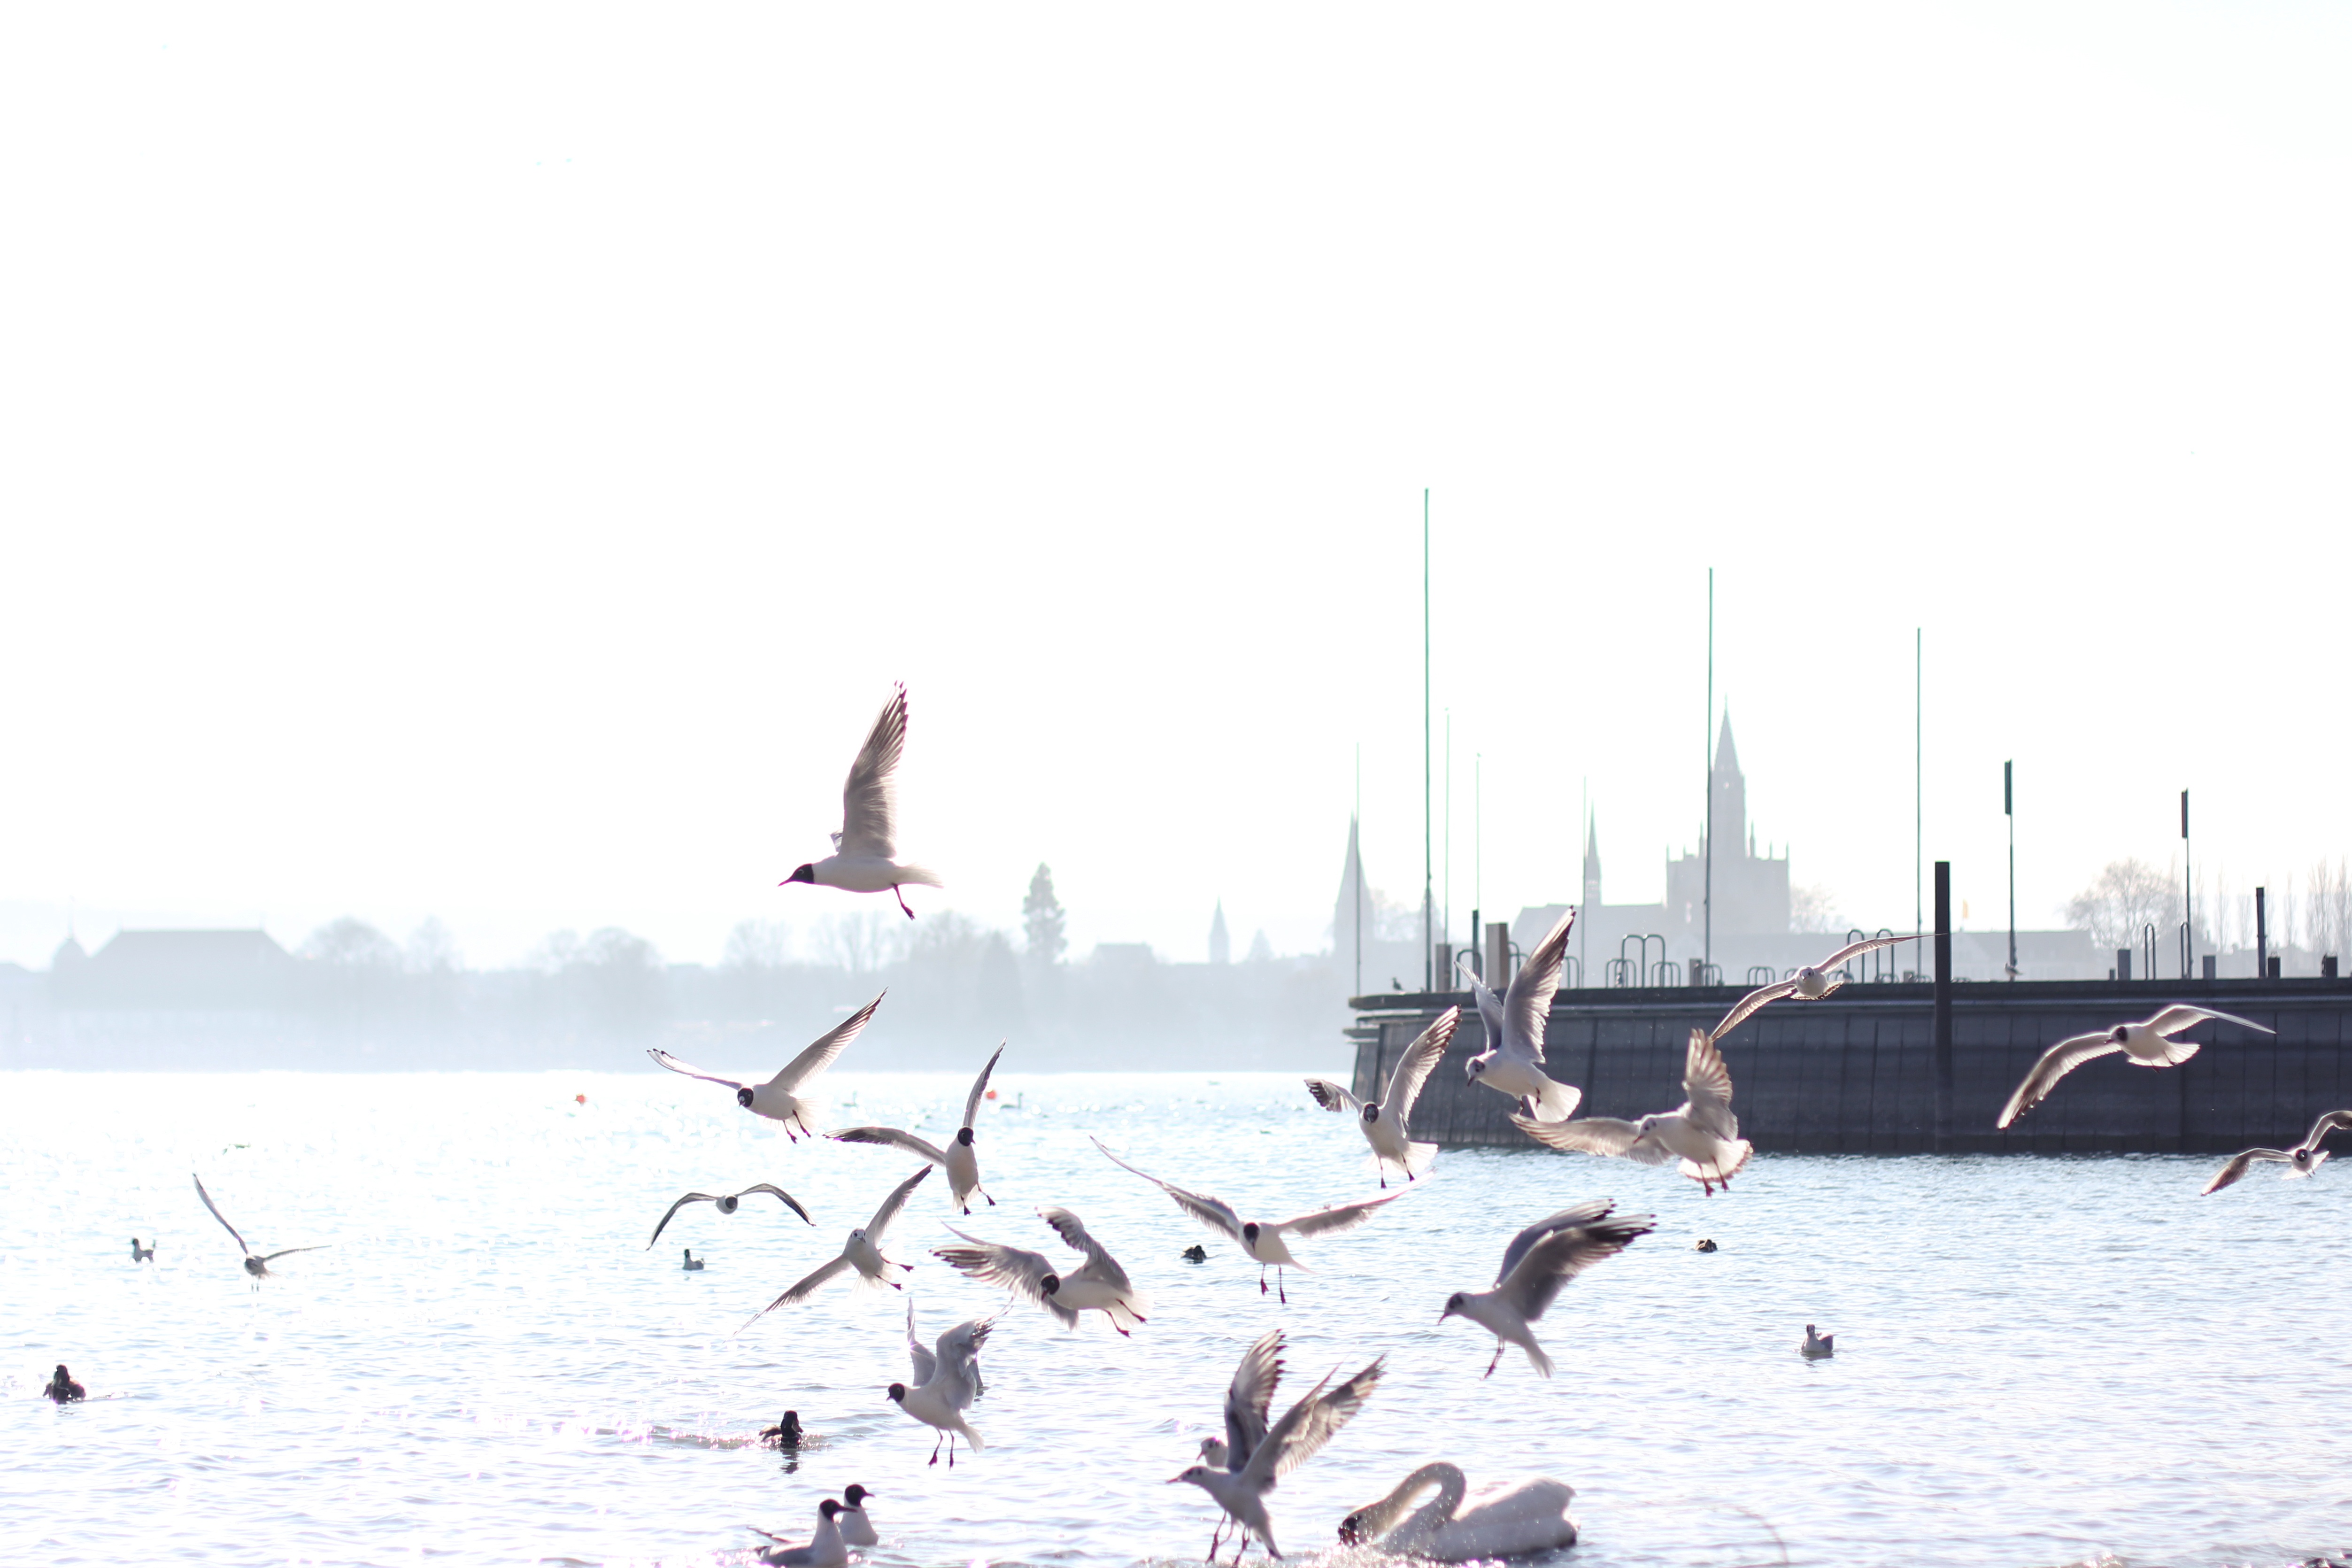
sea, water bird